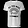
Label: T - shirt / top